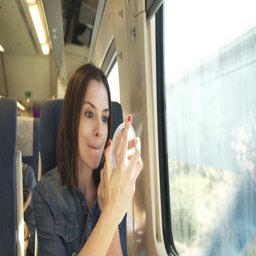
young pretty woman applying lipstick on her lips in the train